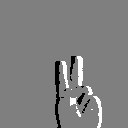
ASL letter: v